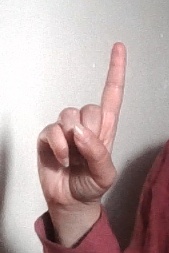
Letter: bb